Timeline of Eastern Orthodoxy in Greece (1204–1453)

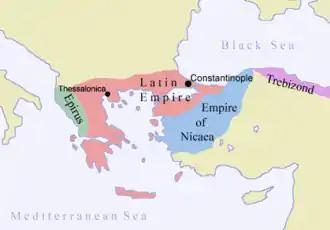
The beginning of "Frangokratia": the division of the Byzantine Empire after the Fourth Crusade, 1204 AD.

Saint John Vatatzes the Merciful King, Emperor of Nicaea (1221–1254), and